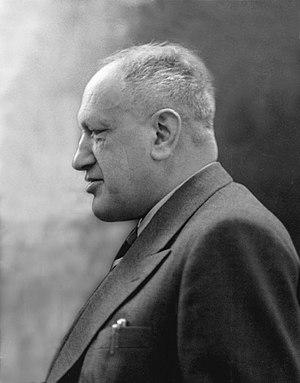
Leopold Infeld est un physicien théoricien polonais.